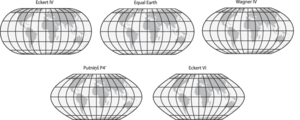
La projection Equal Earth est une projection cartographique pseudo-cylindrique équivalente inventée par Bojan Šavrič, Bernhard Jenny et Tom Patterson en 2018. Elle s’inspire de la projection de Robinson largement utilisée dans les écoles anglo-saxonnes, mais contrairement à celle-ci, conserve la taille relative des zones. Les équations de projection sont simples à mettre en œuvre et rapides à évaluer.